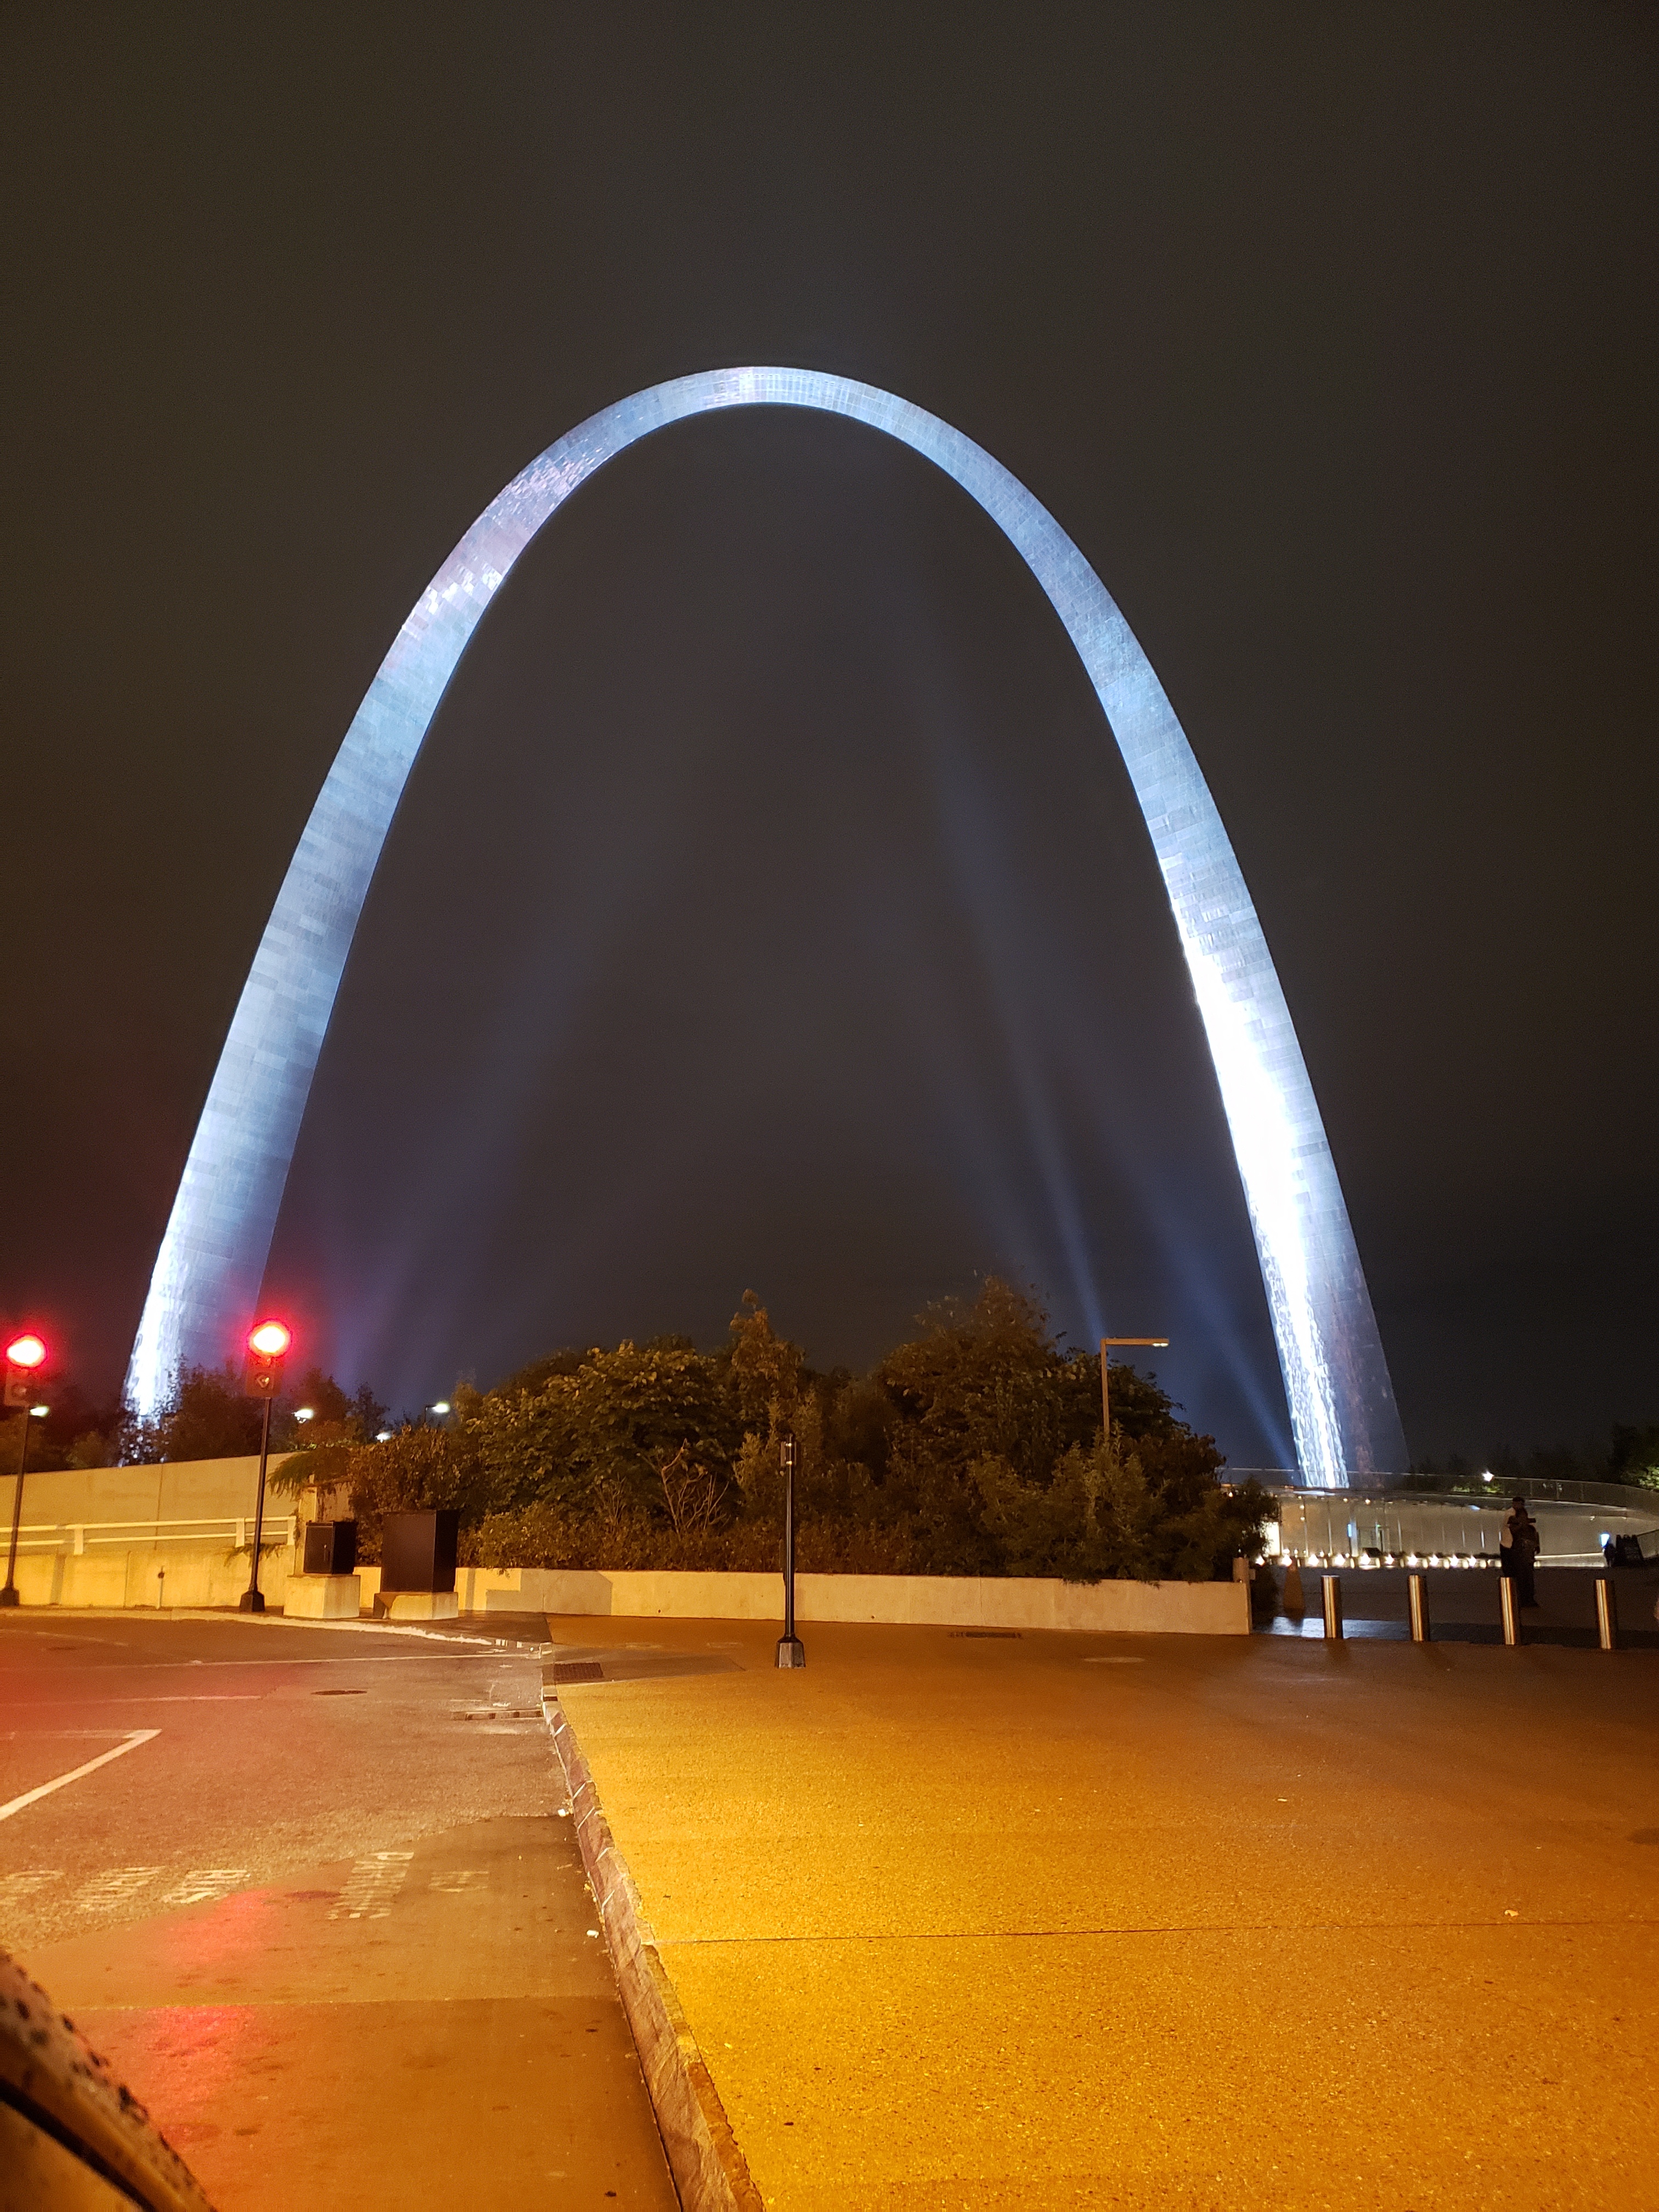
arc, night, time, missouri, landmark, arch, fixed link, tied arch bridge, architecture, light, bridge, line, arch bridge, nonbuilding structure